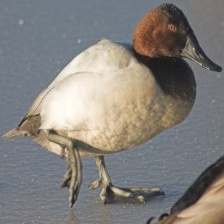
Species: CANVASBACK
Scientific name: AYTHYA VALISINERIA
ImageNet parent category: drake